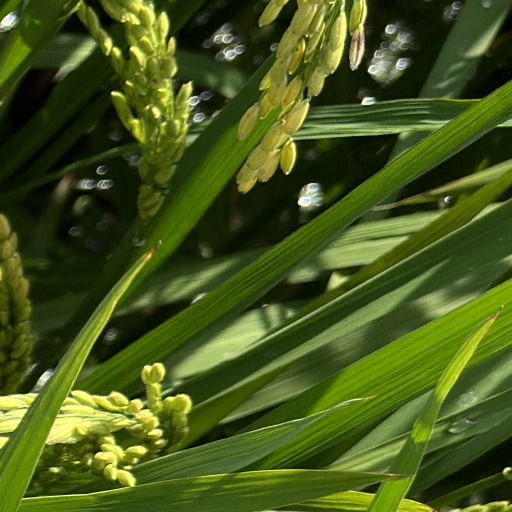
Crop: rice